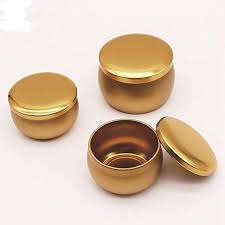
Label: metal